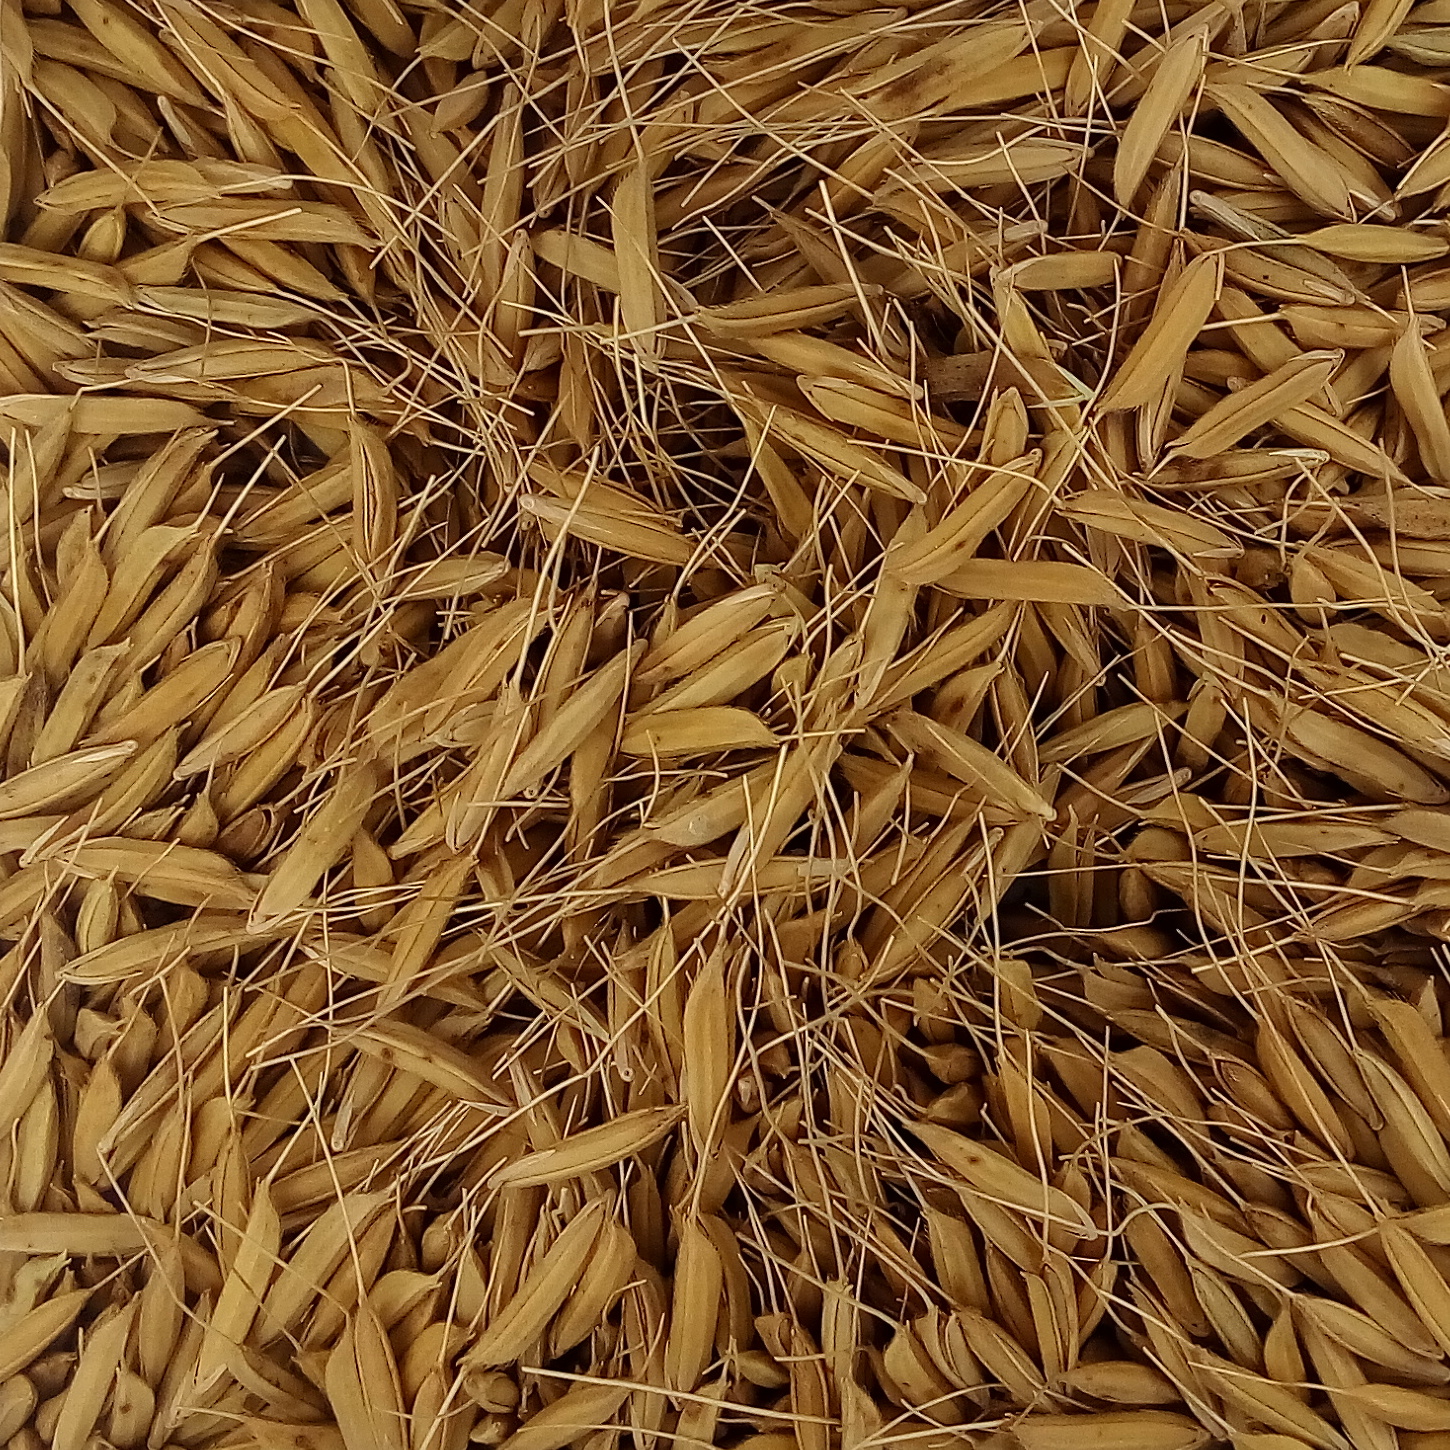
Rice seed variety: PB_6